Robert Avellanet

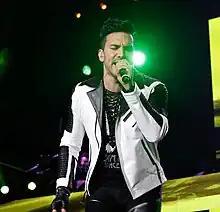
Robert Avellanet performing at Mexico's National Theater in 2017.

In 2009 Avellanet co-produced the pop rock album titled "Jet Privado", featuring songs such as "Jet Privado", "Laberinto", "No Te Arrepientas" and "Miserable". "Jet Privado" includes collaborations from Venezuelan producer and songwriter Frank Santofimio, Frank Santofimio, Andrés Saavedra and Juan Carlos Pérez Soto.